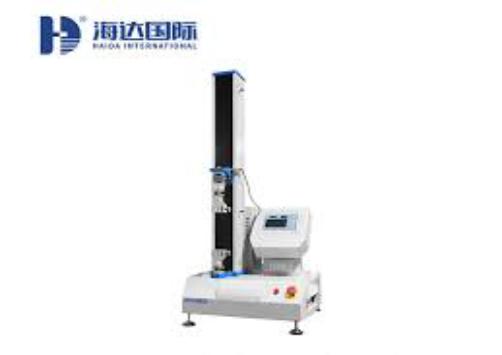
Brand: hd
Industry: Electronic